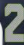
Number: 2